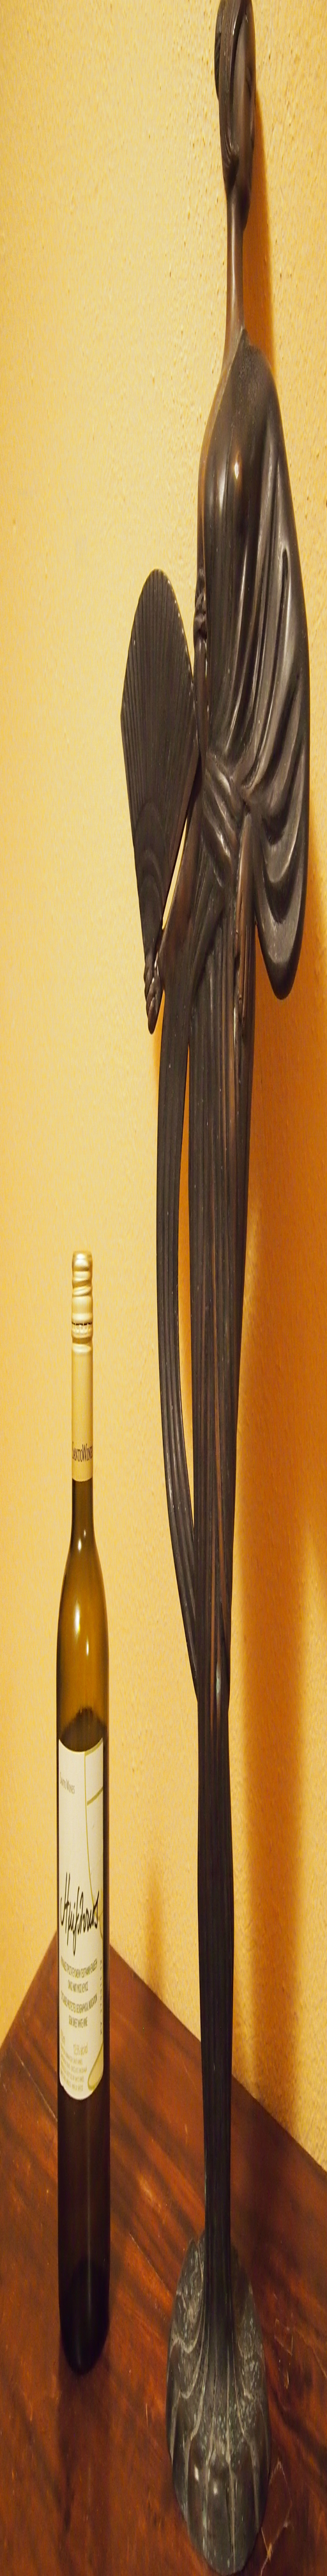
that was a lovely bottle of local wine